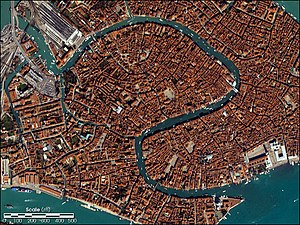
Venedig / Galleri
Venedig er en by i det nordøstlige Italien og er hovedby i regionen Veneto. Den ligger ved en lagune i Adriaterhavet og er spredt over 118 øer. Der er 261.905indbyggere. Byen er mest kendt for sine kanaler.